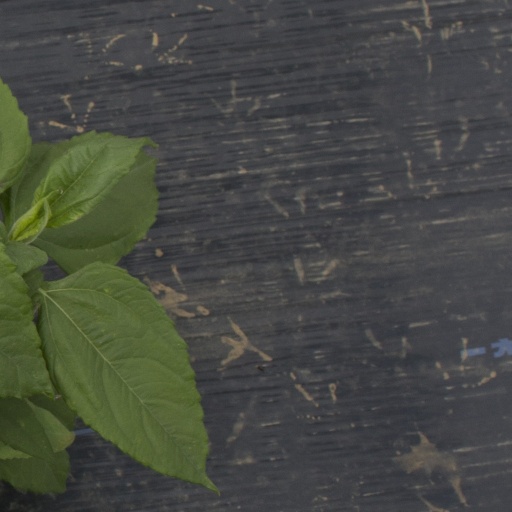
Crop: Jerusalem artichoke